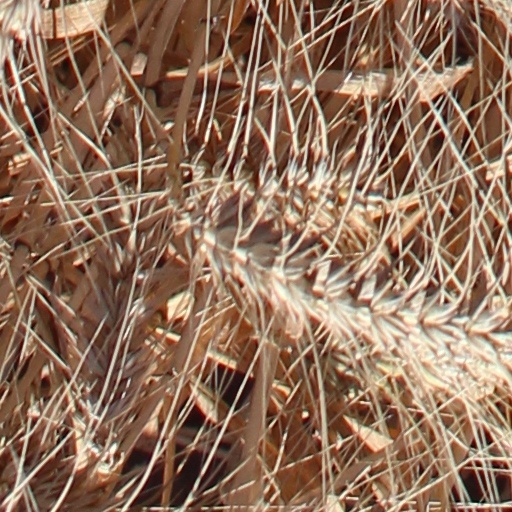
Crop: wheat